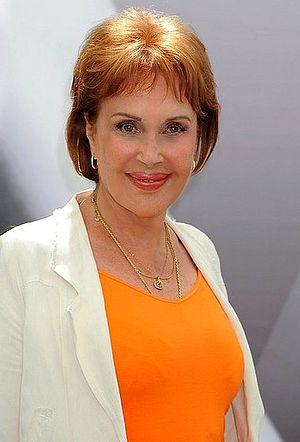
Comédienne française. 13 juin 2012.
Pascale Roberts, née Marie-José Maud Walsain-Laurent, le 21 octobre 1930 à Boulogne-Billancourt et morte le 26 octobre 2019 à Garches, est une actrice française.